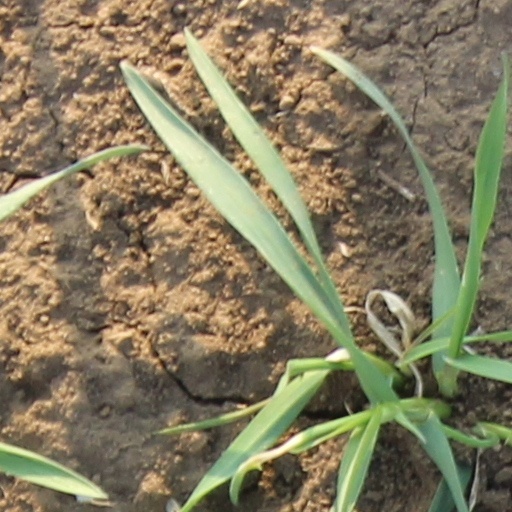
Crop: wheat